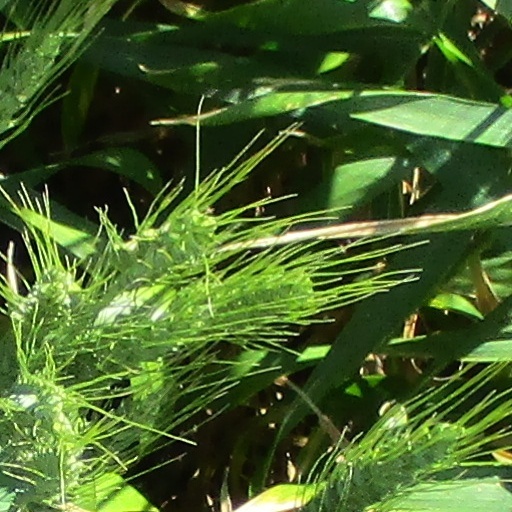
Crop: wheat